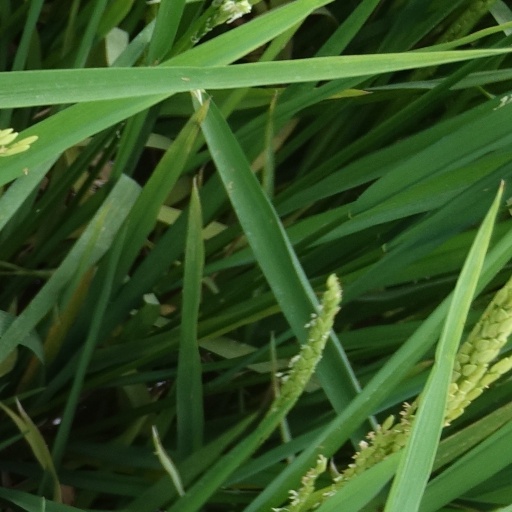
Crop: rice